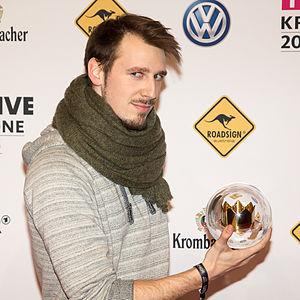
Alligatoah, de son vrai nom Lukas Strobel, né le 28 septembre 1989 à Langen, en Basse-Saxe, est un artiste de hip-hop et rappeur allemand. Derrière le nom d'Alligatoah se trouvent deux personnages fictifs, Kaliba 69 et DJ Deagle, tous deux interprétés par lui-même.